List of ambassadors of Turkey to Austria

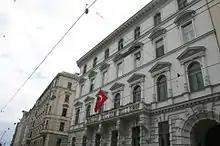
Turkish Embassy in Vienna

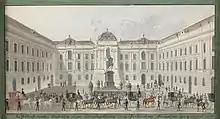
Approach of the Ottoman envoy Yanko Mavroyannis via Josefsplatz on August 6, 1835 Watercolors drawing of Balthasar Wigand (1771–1846)

On September 2, 1686 in the Battle of Buda (1686) troops of the Holy League (1684) conquered the fortress of Buda. On September 27, 1688 Jacques Henri de Durfort de Duras besieged the fortress of Philippsburg with 30,000 men and opened the Nine Years' War for Louis XIV of France. Leopold I, Holy Roman Emperor was now in a two-front war. persuaded Suleiman II to continue the war against Leopold I, Holy Roman Emperor. In June 1689 it was decided to set the armistice negotiations with Zülfikar as head of Chancery and Alexander Mavrocordatos as Dragoman.